Rotrou (archbishop of Rouen)

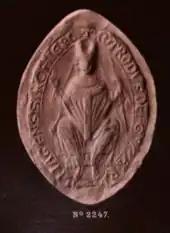
Rotrou's archiepiscopal seal

Rotrou or Rotrodus or Rotrode or Rothrud (died c. 27 November 1183) was the bishop of Évreux from 1140 and twenty-fifth archbishop of Rouen from 1165, a year after the death of Archbishop Hugh IV, until his own death in either 1183 or 1184. He was the fourth son of Henry de Beaumont, 1st Earl of Warwick, and Margaret, daughter of Geoffrey II of Perche. He was also the chief justiciar and steward of Normandy.